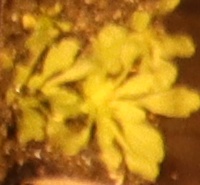
Label: Horseweed